Dungeon Defenders

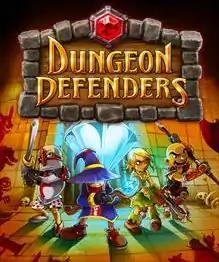
Xbox Live Arcade cover art

Dungeon Defenders is a hybrid multiplayer video game developed by Trendy Entertainment that combines the genres of tower defense and action role-playing game. It is based on a showcase of Unreal Engine 3 named "Dungeon Defense". The game takes place in a fantasy setting where players control the young apprentices of wizards and warriors and defend against hordes of monsters. A sequel titled "Dungeon Defenders II" was released in 2015.